Guido Imbens

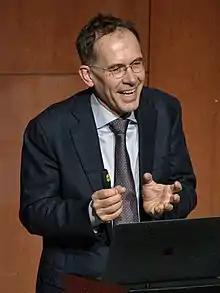
Imbens speaking at Brown University in March 2022

Imbens received the 2021 Nobel Memorial Prize in Economic Sciences along with fellow economists David Card and Joshua Angrist for their contributions toward methodologies for the analysis of causal relationships. In its press release, the Royal Swedish Academy of Sciences stated that they "have provided us with new insights about the labour market and shown what conclusions about cause and effect can be drawn from natural experiments. Their approach has spread to other fields and revolutionised empirical research."